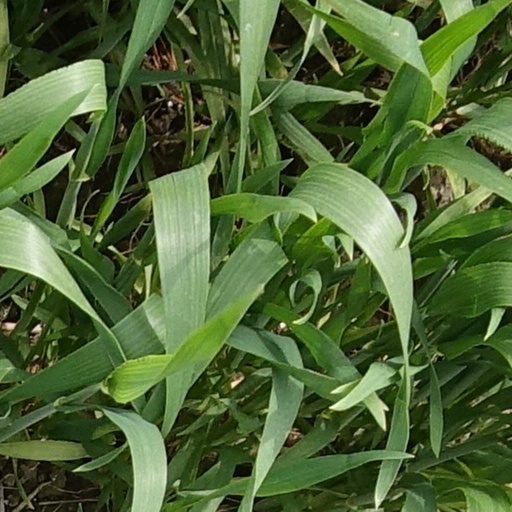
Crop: wheat